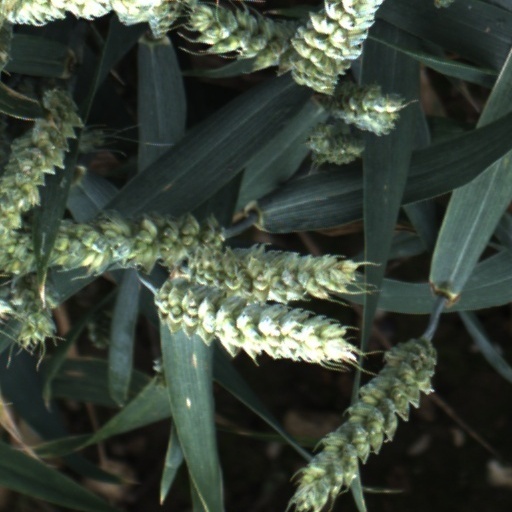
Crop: wheat